Tanks of the Polish Armoured Forces

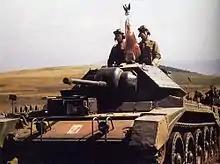
Crusader tank of Polish 1st Armoured Division near Haddington 1943

On 20 September 1941 Major Szostak, Commander of the Polish Armoured Forces in the Soviet Union submitted a wide ranging training plan for the Polish Units by proposing to create a training centre of tank and transport troops to be attached to the Soviet Tank Training School in Saratov. The plan was approved by Gen Anders and submitted to the Soviet authorities in Moscow. Their agreement was never received. Then Major Szostak, on his own initiative, approached Col Rogonin commanding officer of the Saratov Tank School with a plan to train Polish units which were being formed, on the School equipment. Col Rogonin favoured the plan but its approval was never received from the Ulianovsk Military District. At the beginning of January 1942 Gen Anders ordered further enlargement of the Polish Forces in the Soviet Union. At the same time the army command started making plans to adopt British army structure and Major Szostak, on 15 Jan 1942 ordered the formation of the following units: